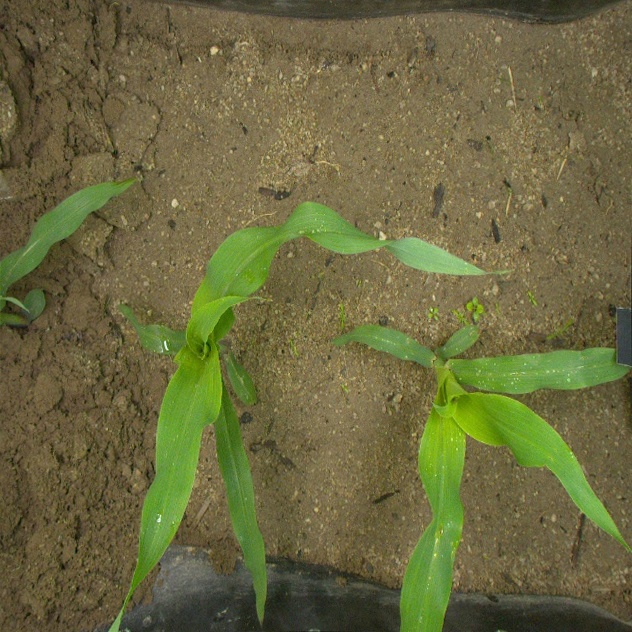
Crop: maize
Objects: maize, maize, maize, stem_maize, stem_maize, stem_maize